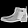
Label: Ankle boot